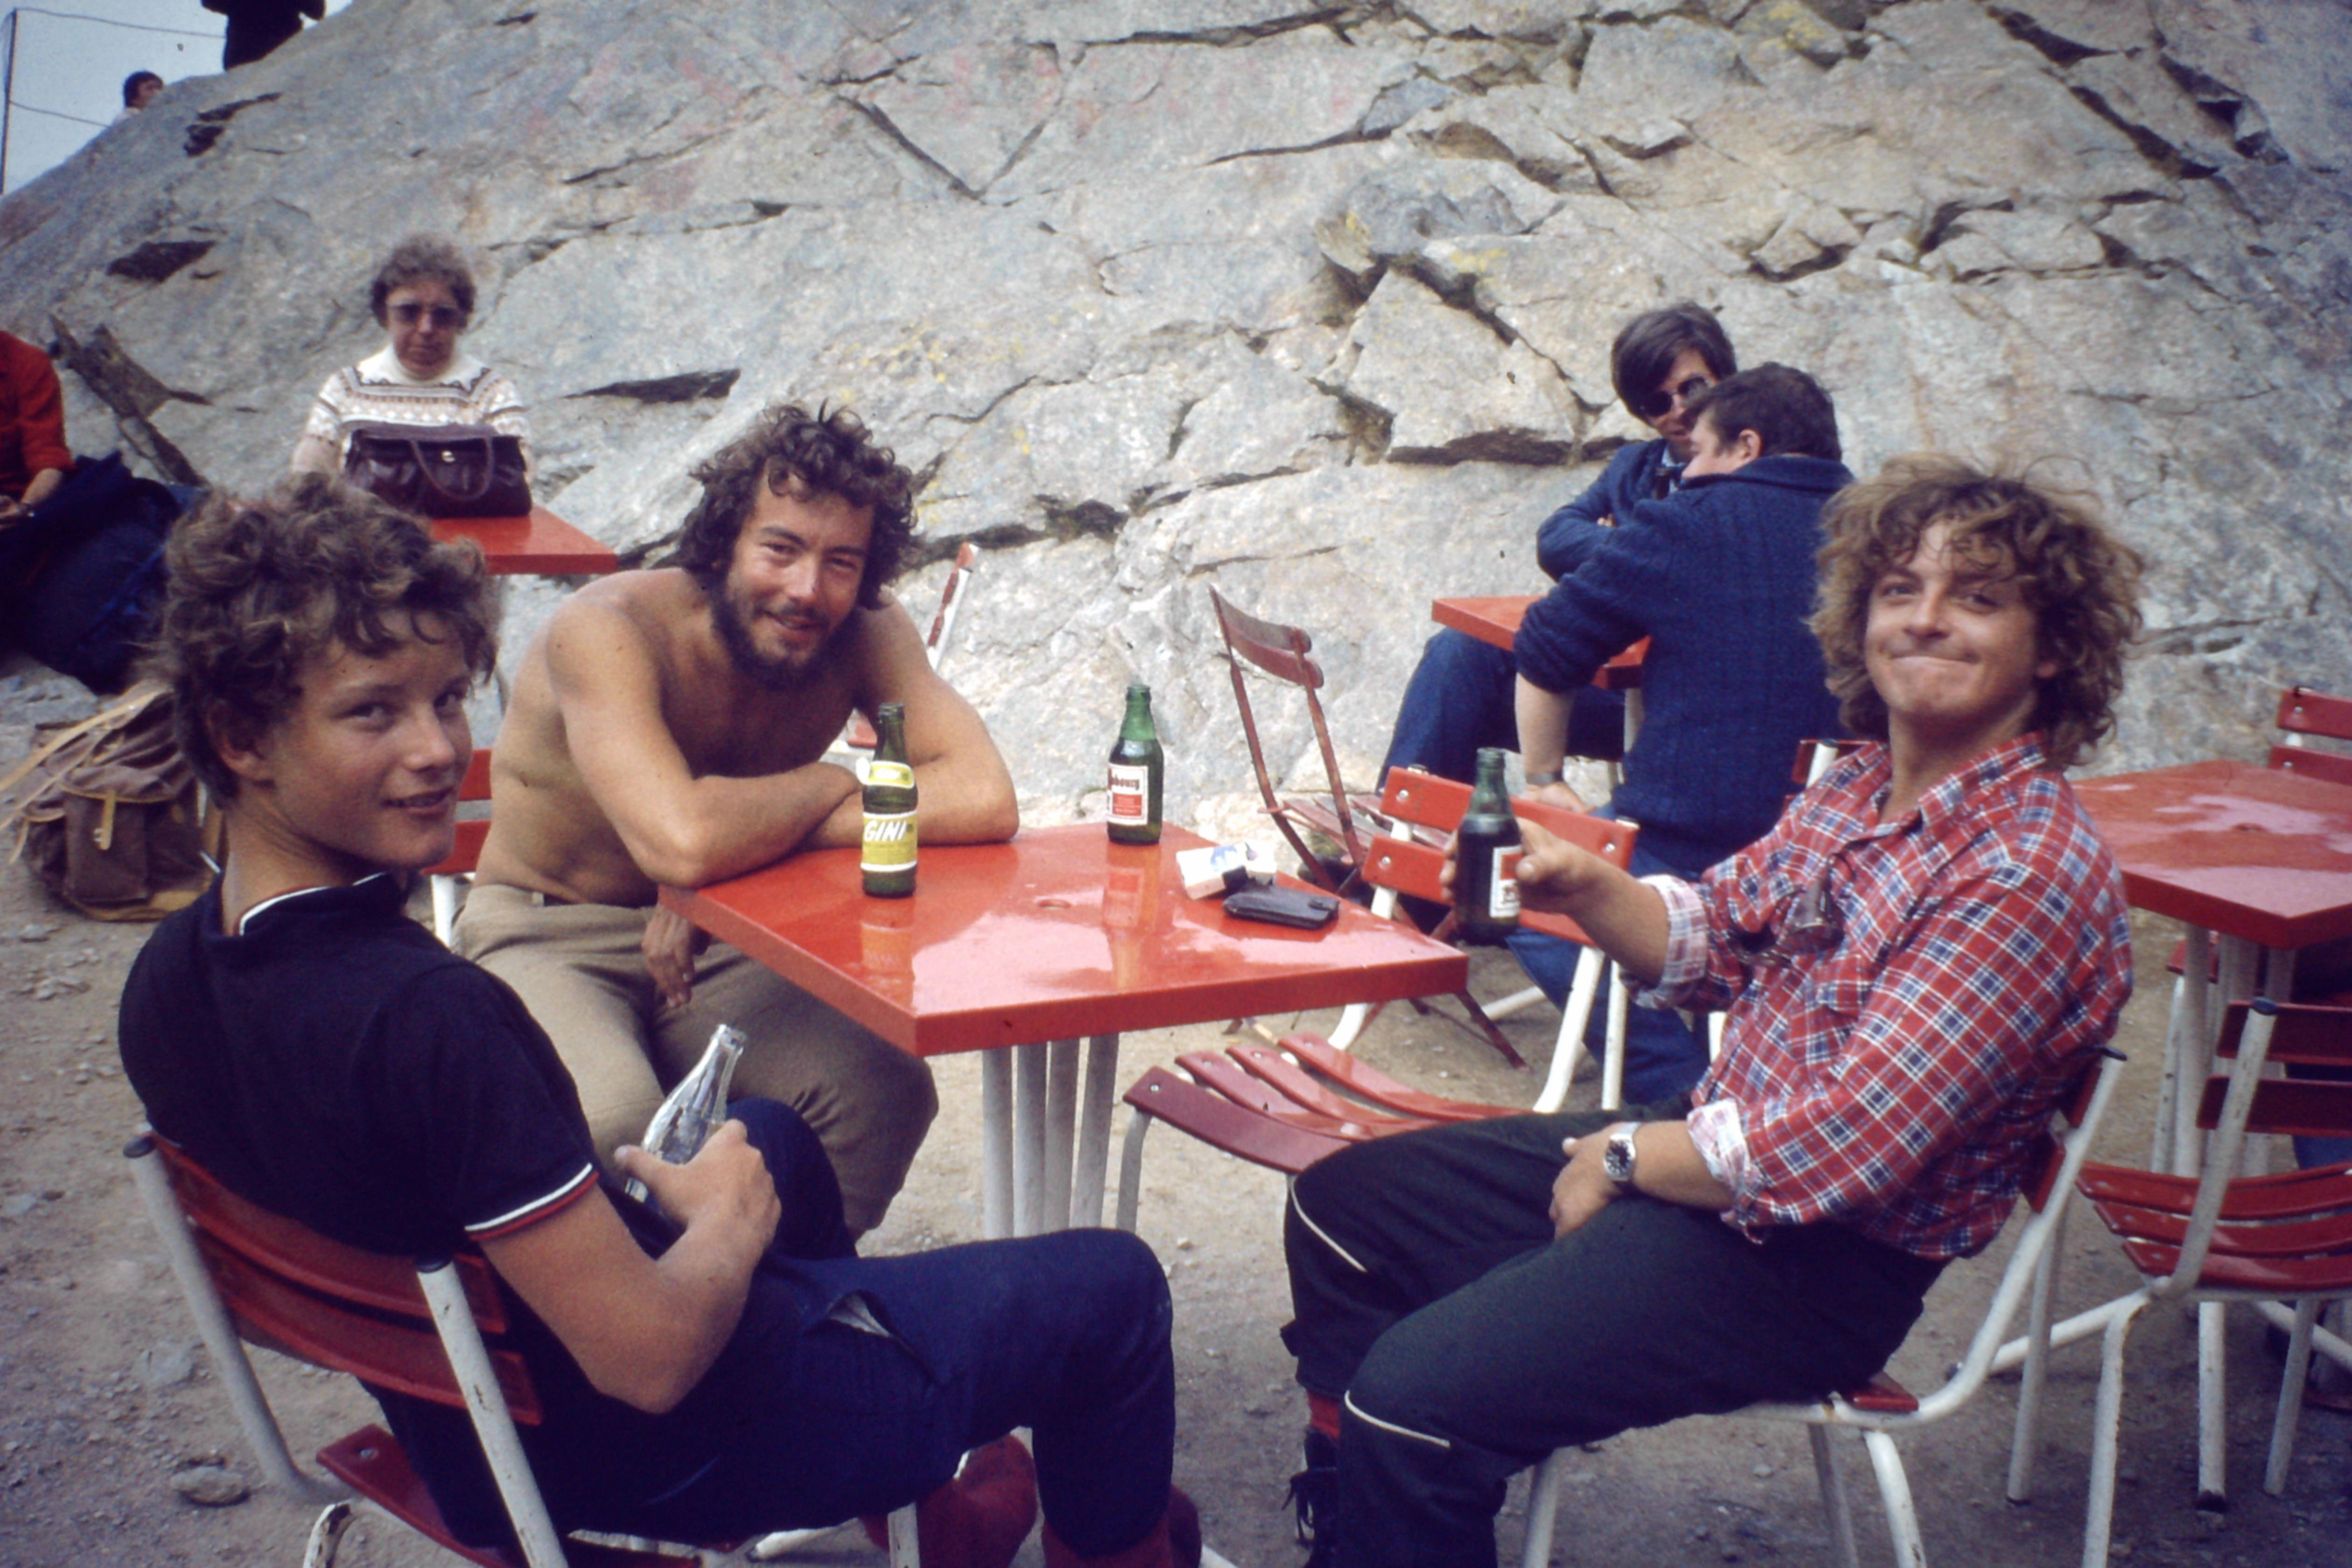
man, people, table, meal, sitting, fun, friendship, conversation, vacation, lunch, summer, leisure, event, furniture, restaurant, tourism, recreation, family, drink